Lance Bass

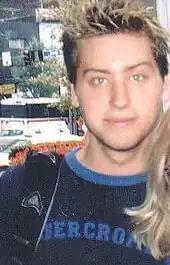
Bass in 2001

After gaining significant notability in Europe, NSYNC was signed to the American record label RCA in 1997. The group's first single, "I Want You Back" began receiving major radio play in the United States, and NSYNC soon found themselves becoming an "overnight sensation", a period which Bass describes in his autobiography as "the death of my own innocence". Along with increasing fame and recognition in the United States, the band also experienced a highly publicized legal battle with Lou Pearlman, who originally put the band together, due to what the group believed were illicit business practices on his part.